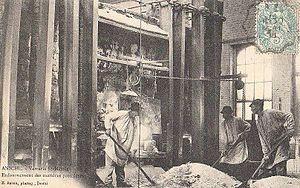
Aniche verrerie 1908 enfournement des matières premières
La verrerie Sainte-Marie fut fondée vers 1860 par Charles Ducret, qui s’associera avec Auguste Gervais Caton à Auberchicourt pour fabriquer de la gobeleterie. En 1873, Charles Ducret revend ses parts à Auguste Caton. Les verreries Caton s'arrêtent de produire avant la première guerre mondiale.